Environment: real
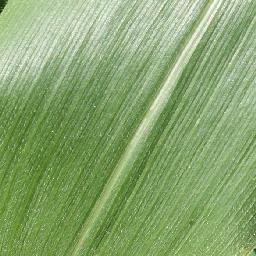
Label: healthy